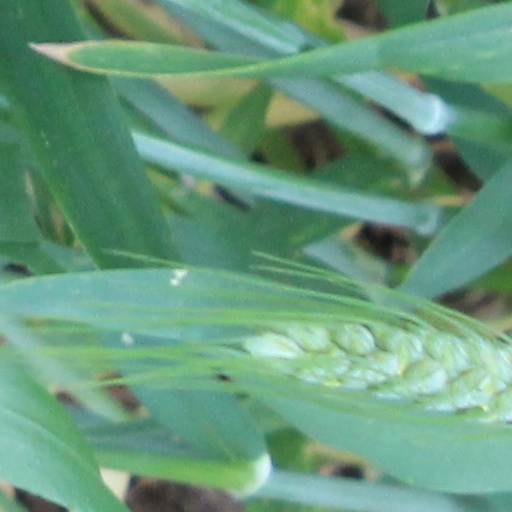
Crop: wheat